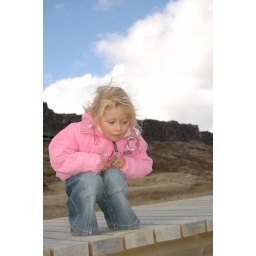
Ilsje, cute girl of a friend who was showing me around at Pynkvellir in beautiful Iceland